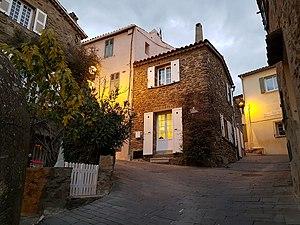
Vue de nuit de l'angle de la rue Centrale et de la rue de la Calade dans le village médiéval de Gassin
Les habitants de Gassin ont attribué au cours des temps des noms aux lieux qu’ils fréquentaient. Ils ont été inspirés par la géographie de ce territoire des Maures, les hommes qui le peuplent, leurs croyances, leur organisation sociale, les activités économiques et leur implantation dans l’espace.